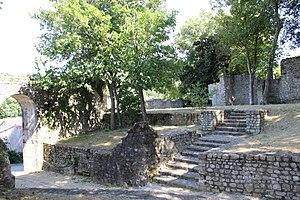
Vestiges des remparts
Loriol-sur-Drôme est une commune française située dans le département de la Drôme en région Auvergne-Rhône-Alpes.